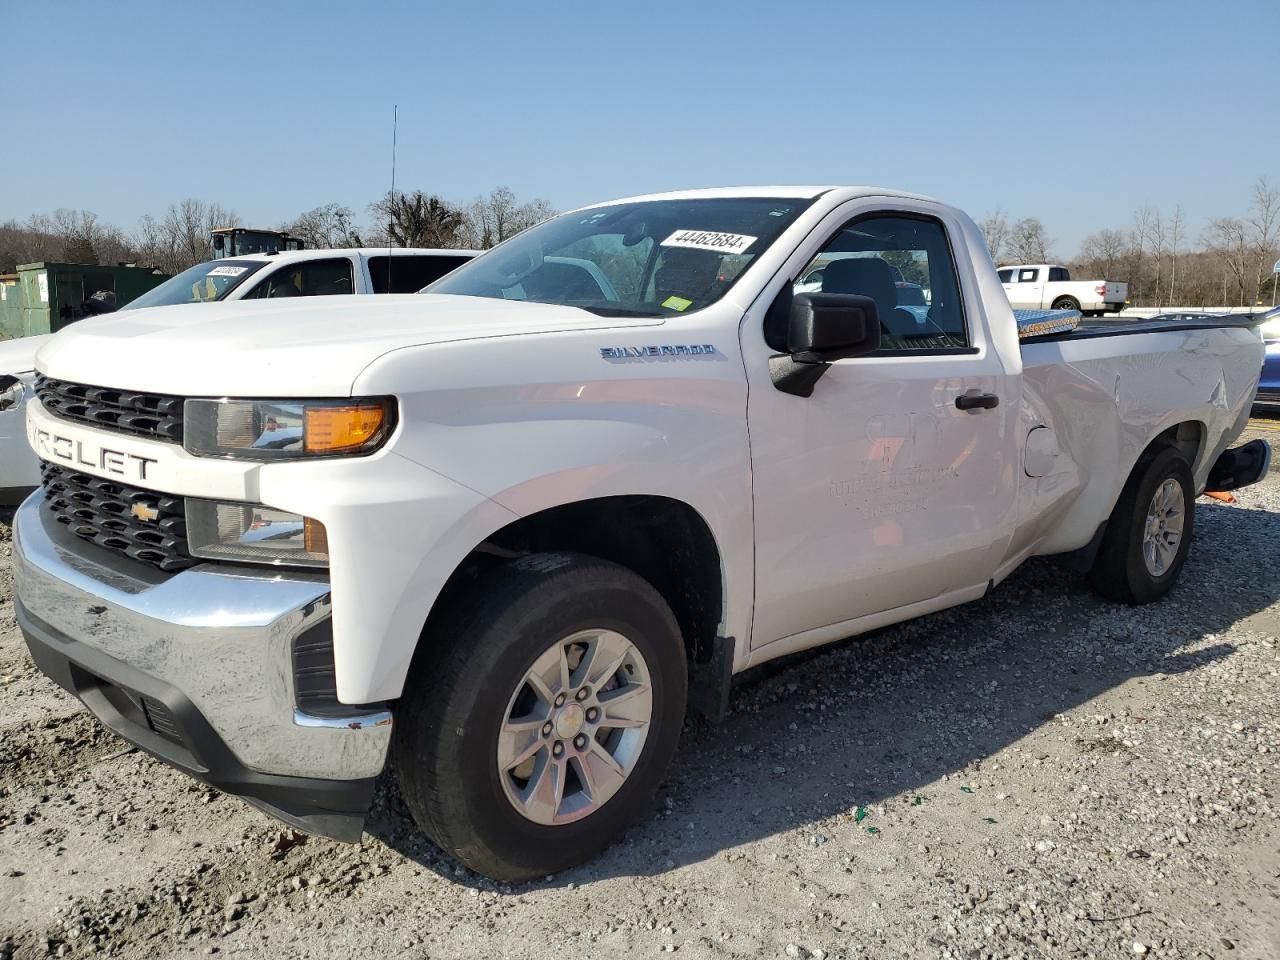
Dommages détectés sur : aile arrière gauche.
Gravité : mineur